Tom Hughes (Australian politician)

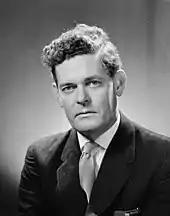
Hughes in 1964

Hughes defeated the long-serving Labor member Les Haylen to unexpectedly win the seat of Parkes at the 1963 election. He switched to the Division of Berowra at the 1969 federal election. He served on the Joint Standing Committee on Foreign Affairs from 1964 to 1969.